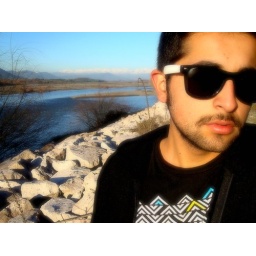
The sky above, the field below